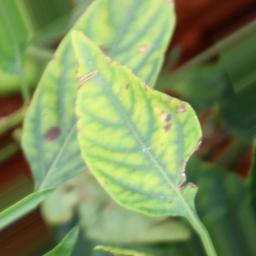
Label: nutritional